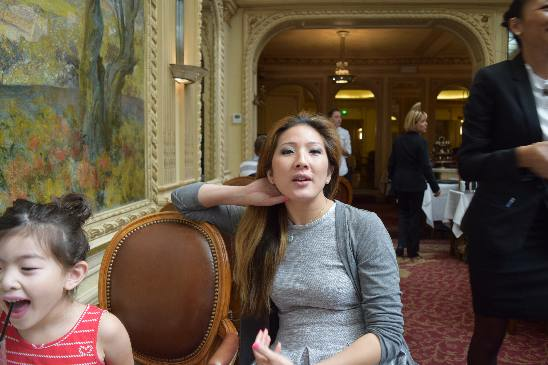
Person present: Yes